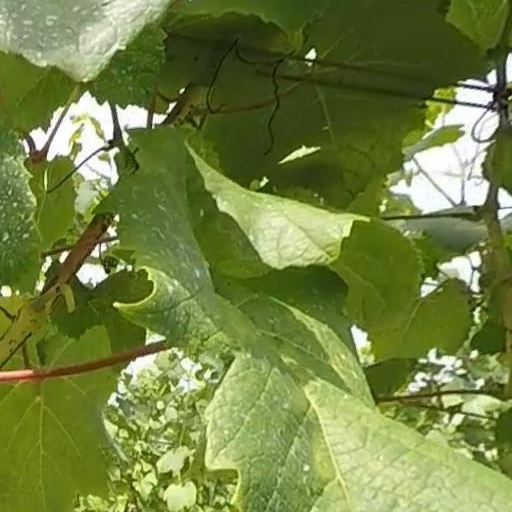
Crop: grape